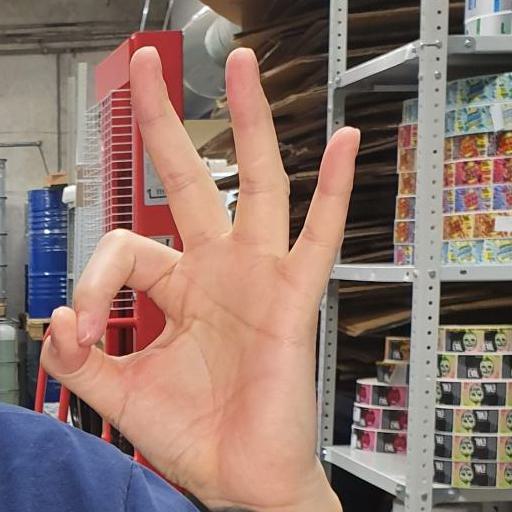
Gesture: ok